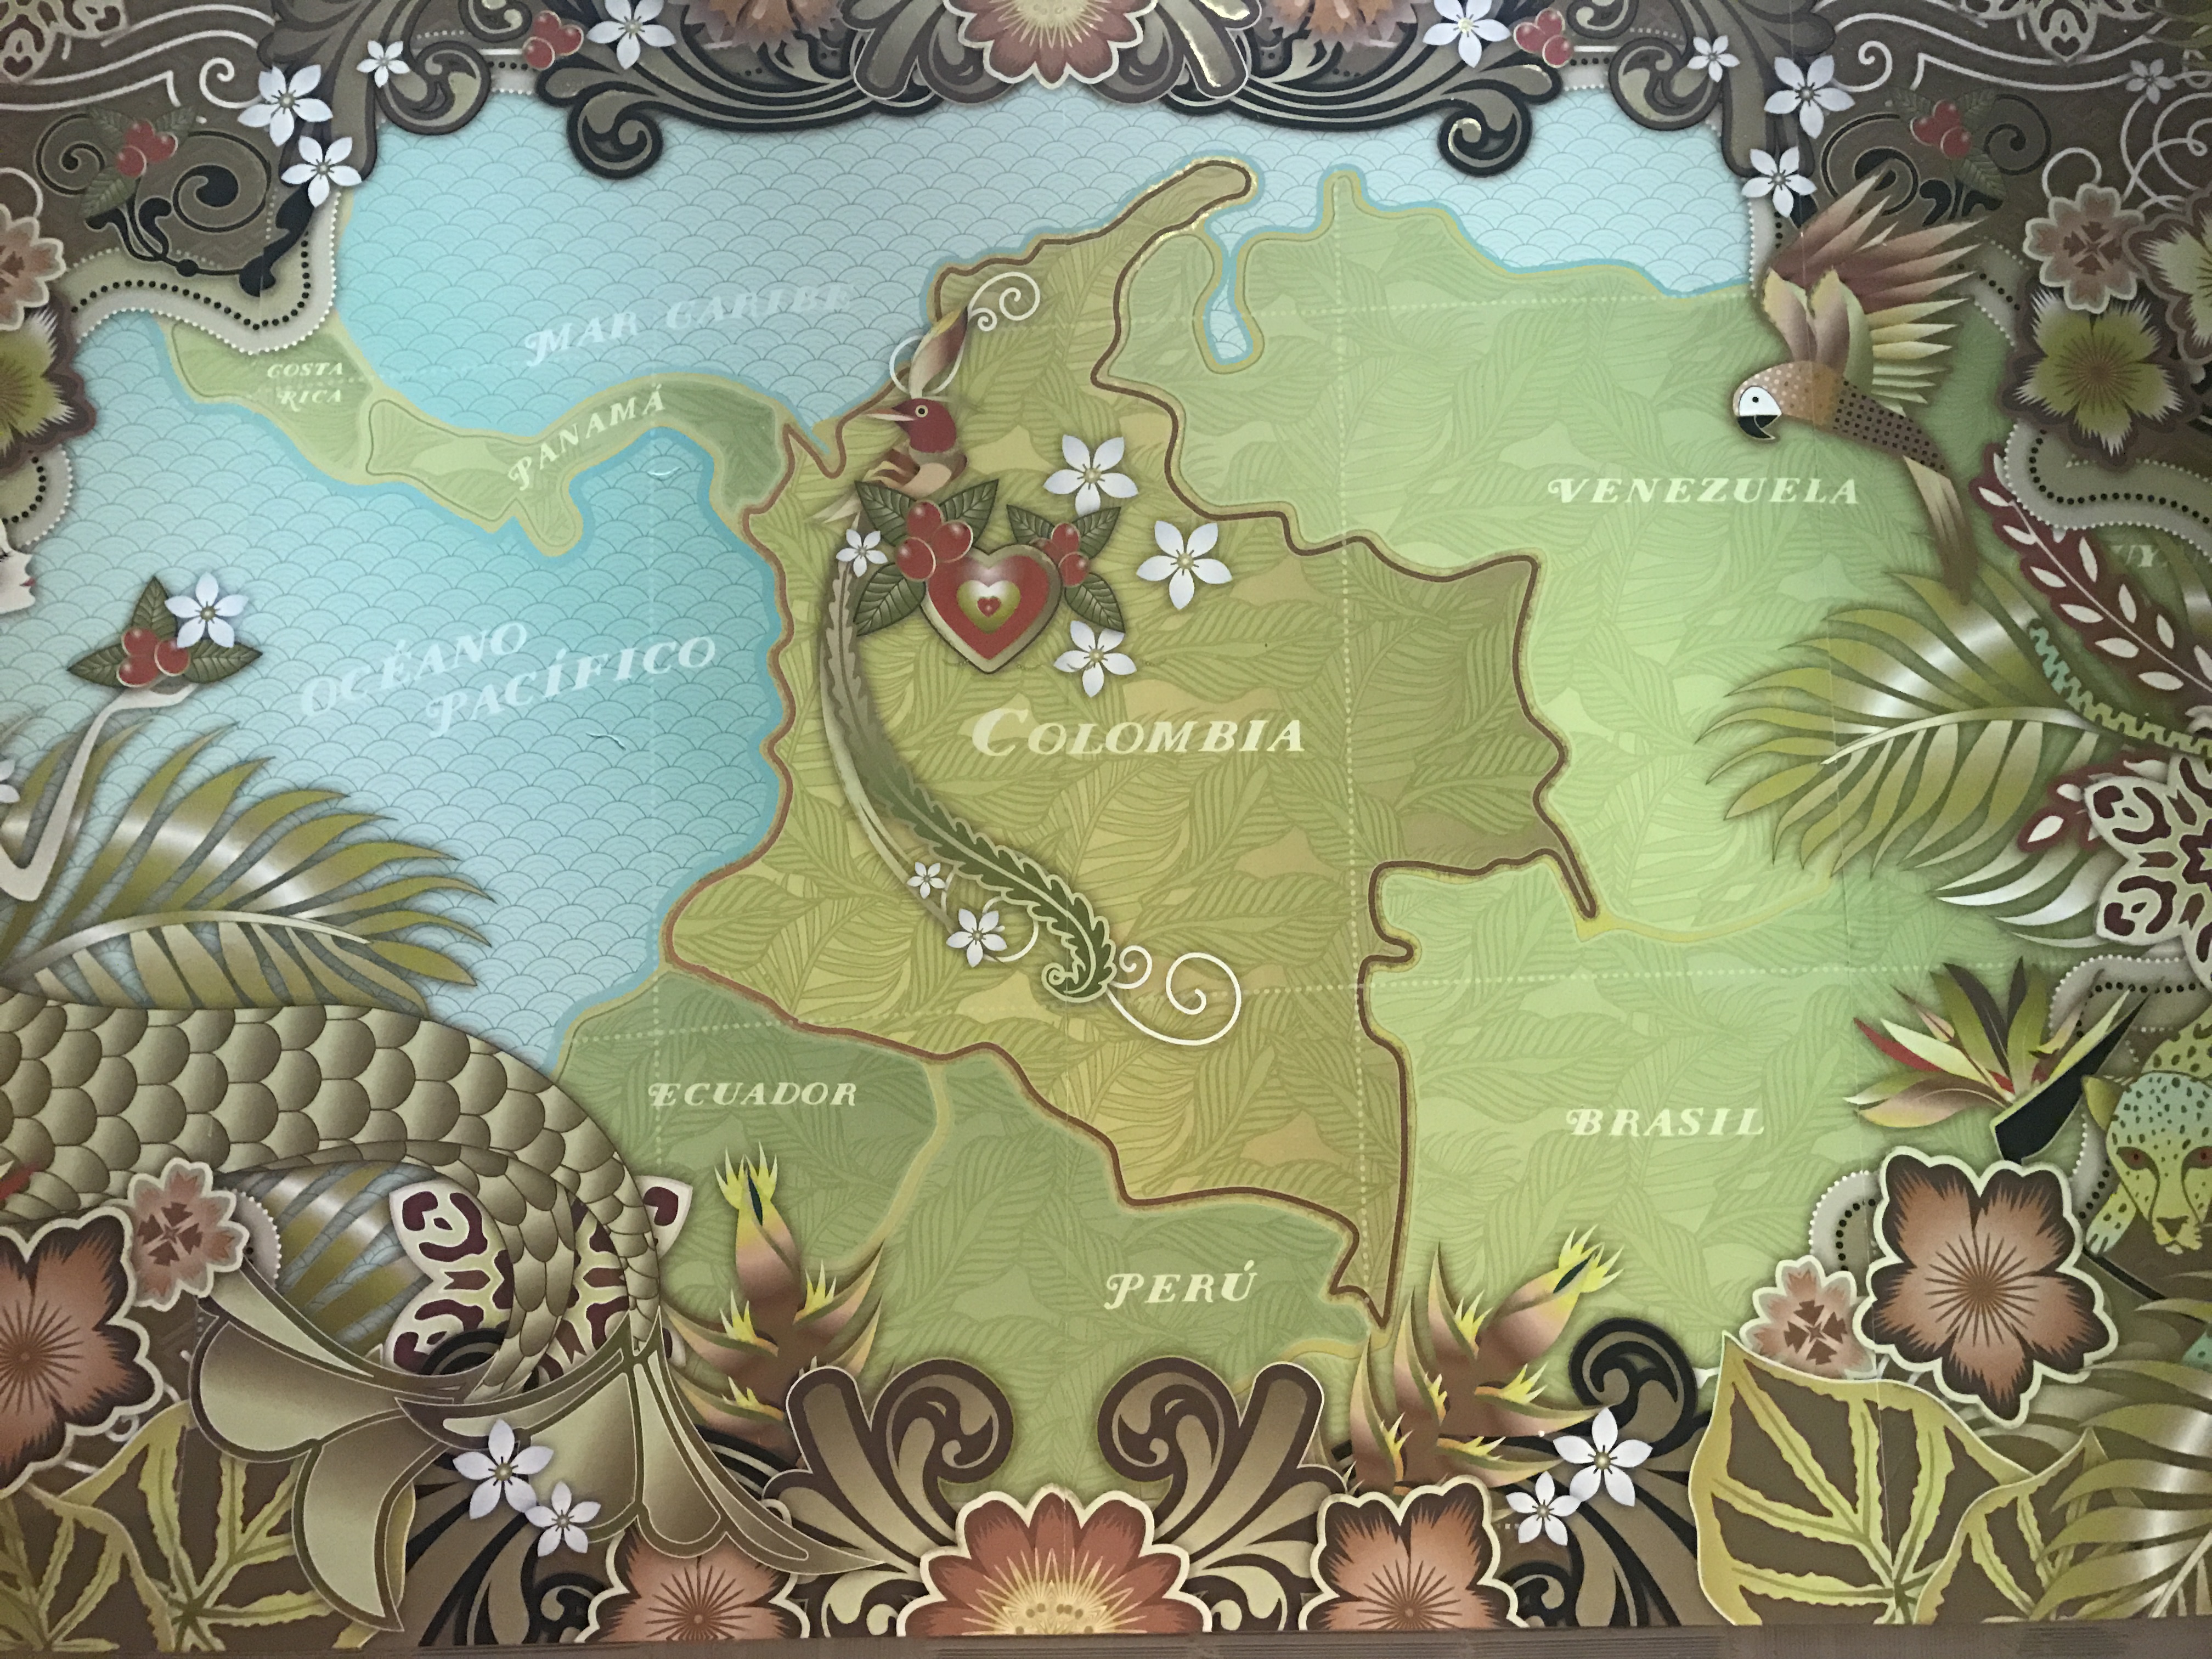
colombia, map, organism, tree, world, illustration, plant, art, pattern